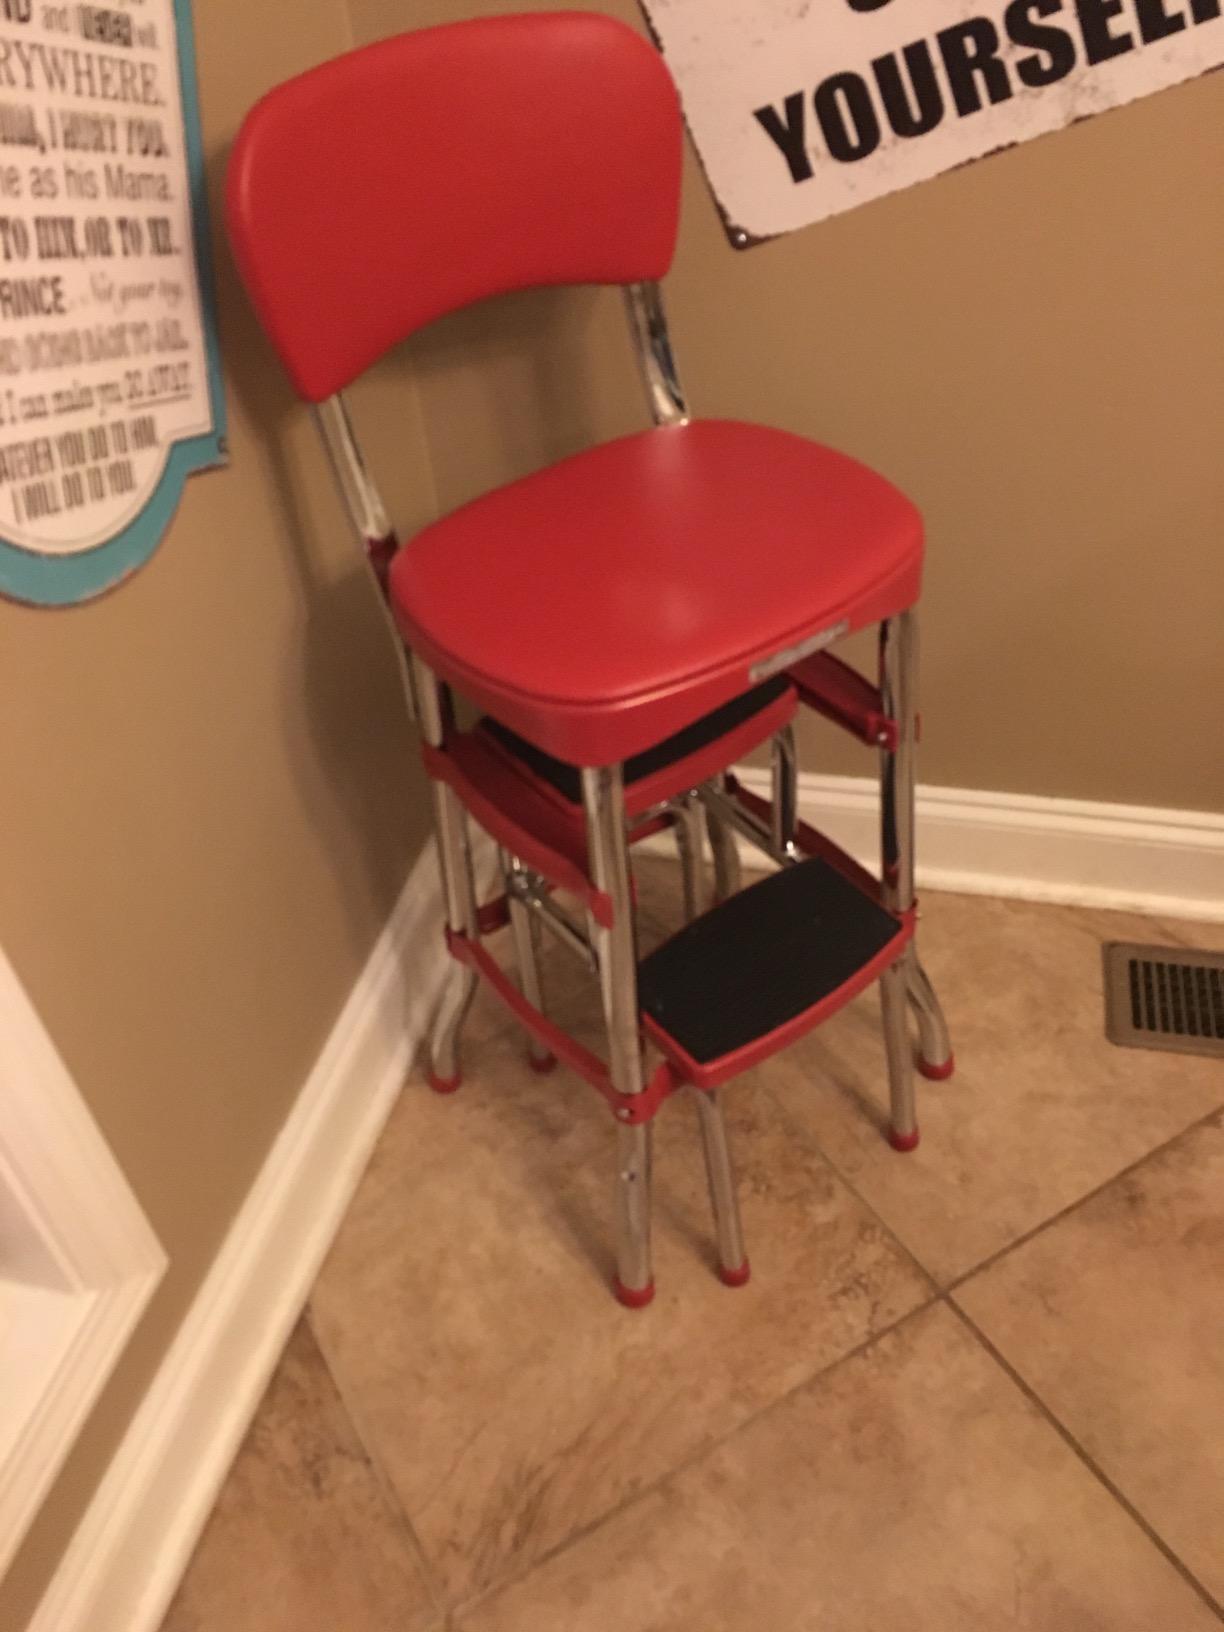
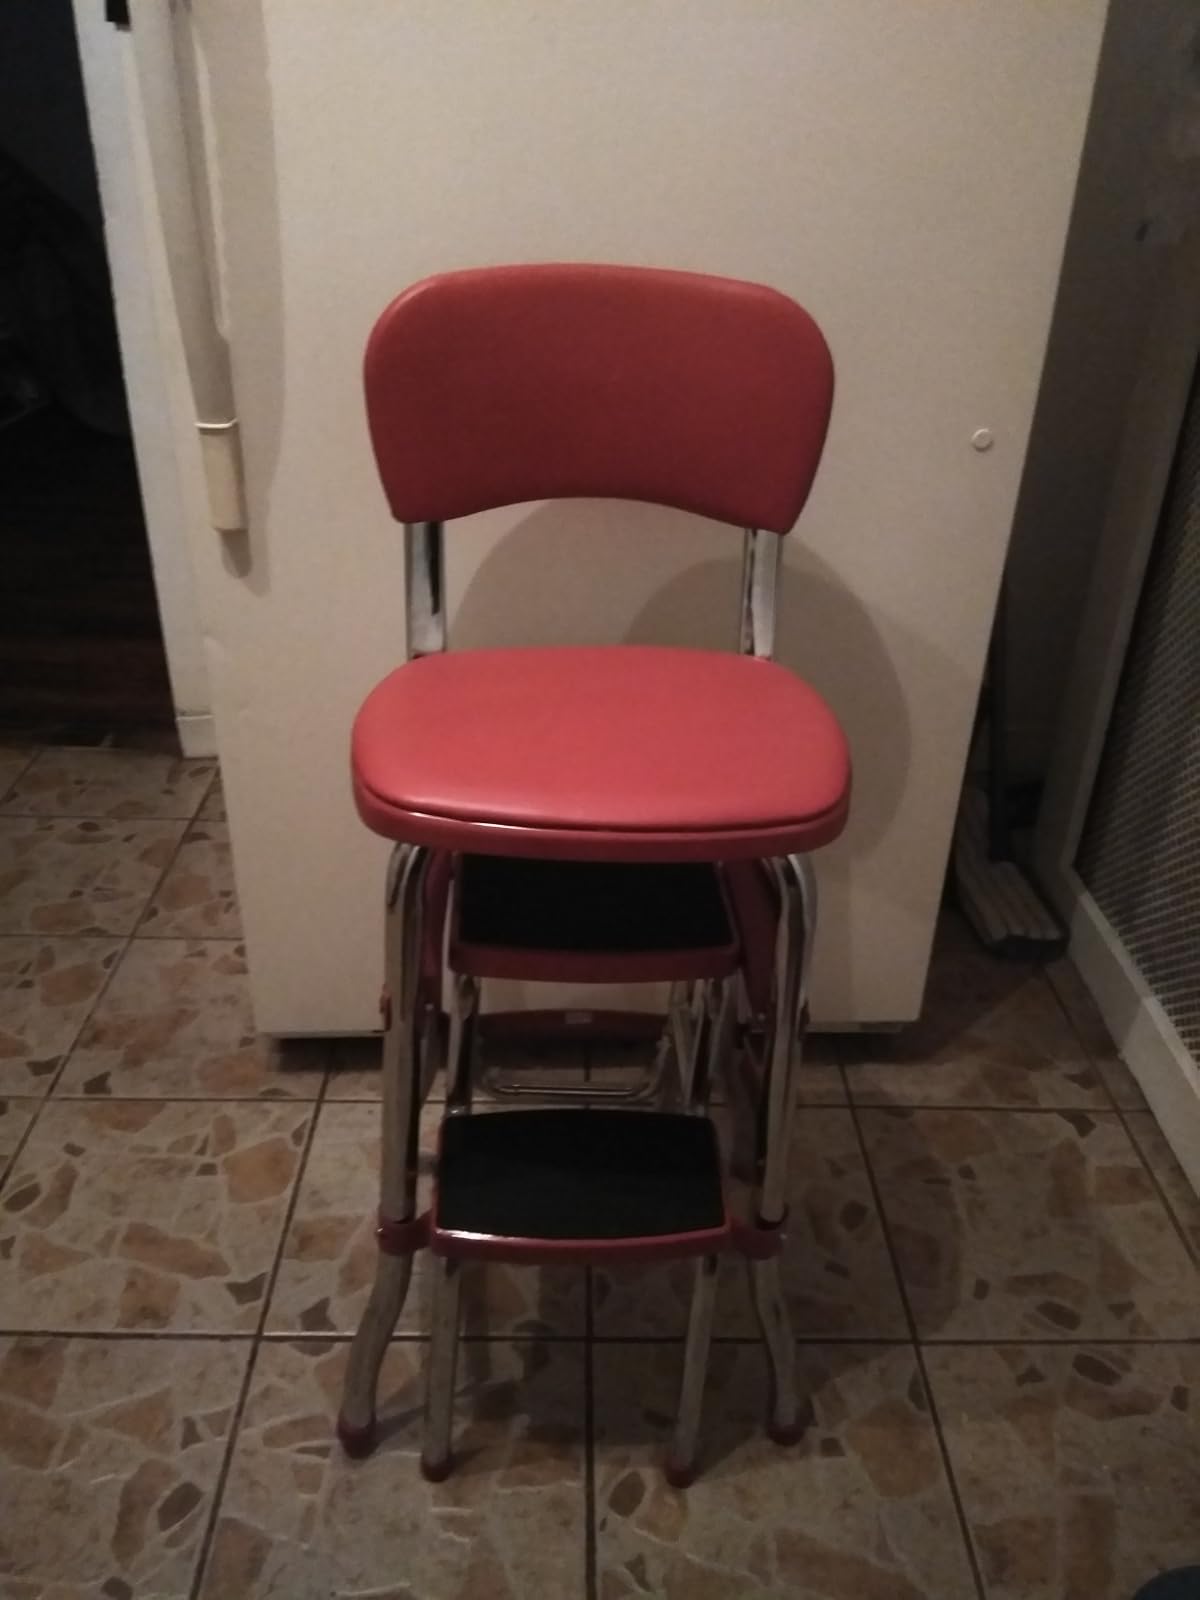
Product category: items_chair
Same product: yes